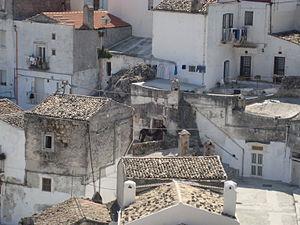
Vue de Monte Sant'Angelo dans les Pouilles
Le Soleil des Scorta est un roman écrit par Laurent Gaudé publié chez Actes Sud le 1ᵉʳ août 2004 et ayant remporté le prix Goncourt la même année, constituant le premier prix prestigieux obtenu par la maison d'édition Actes Sud. Ce roman a également reçu le prix du roman populiste et le prix du jury Jean-Giono en 2004.